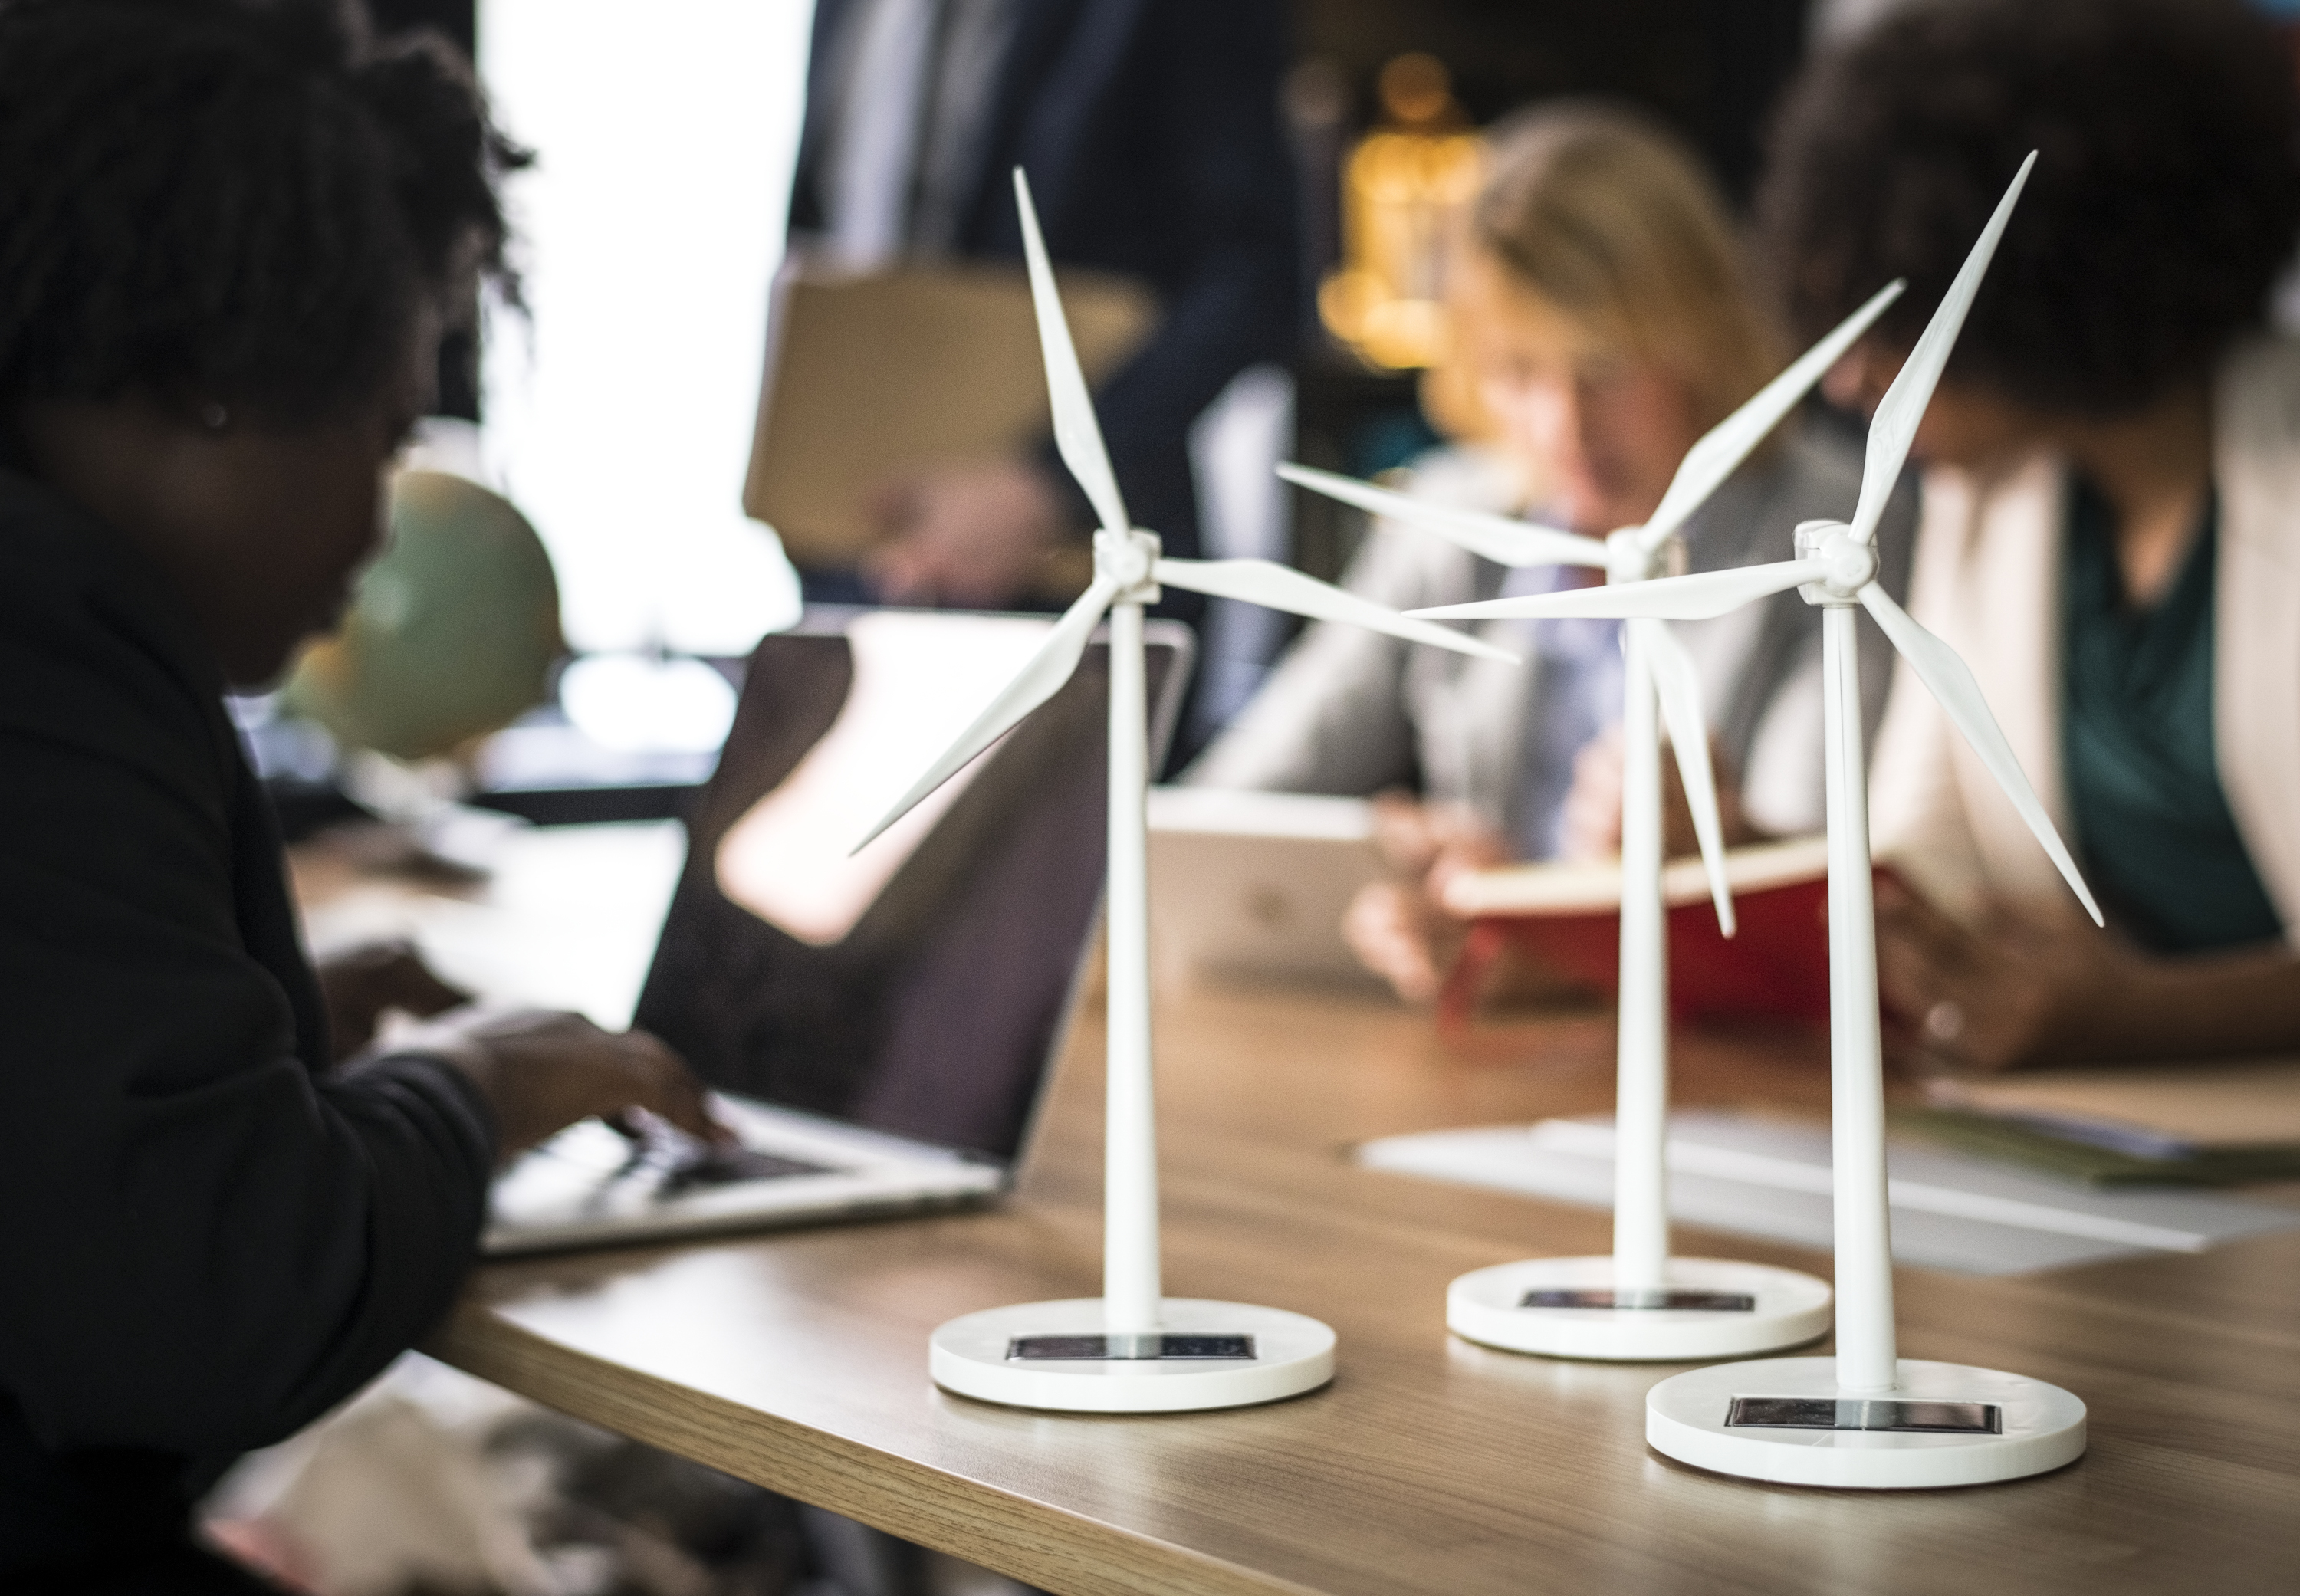
alternative energy, blur, business people, businessman, businesswoman, climate change, computer, device, discussing, ecology, environment, environment friendly, fan, global warming, innovation, laptop, meeting, meeting table, model, name, presentation, professional, project, prototype, renewable, selling, small, sustainability, sustainable, table, technology, turbine, white, wind, wind turbine, windmill, woman, wooden, workplace, design, communication, product design, furniture